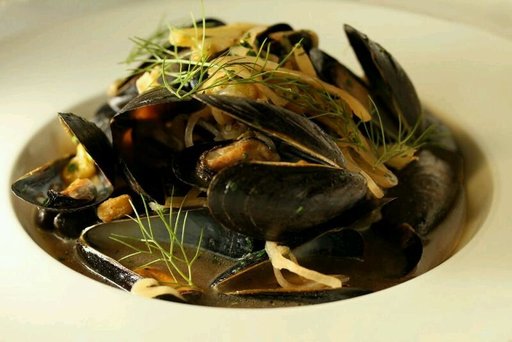
Label: mussels